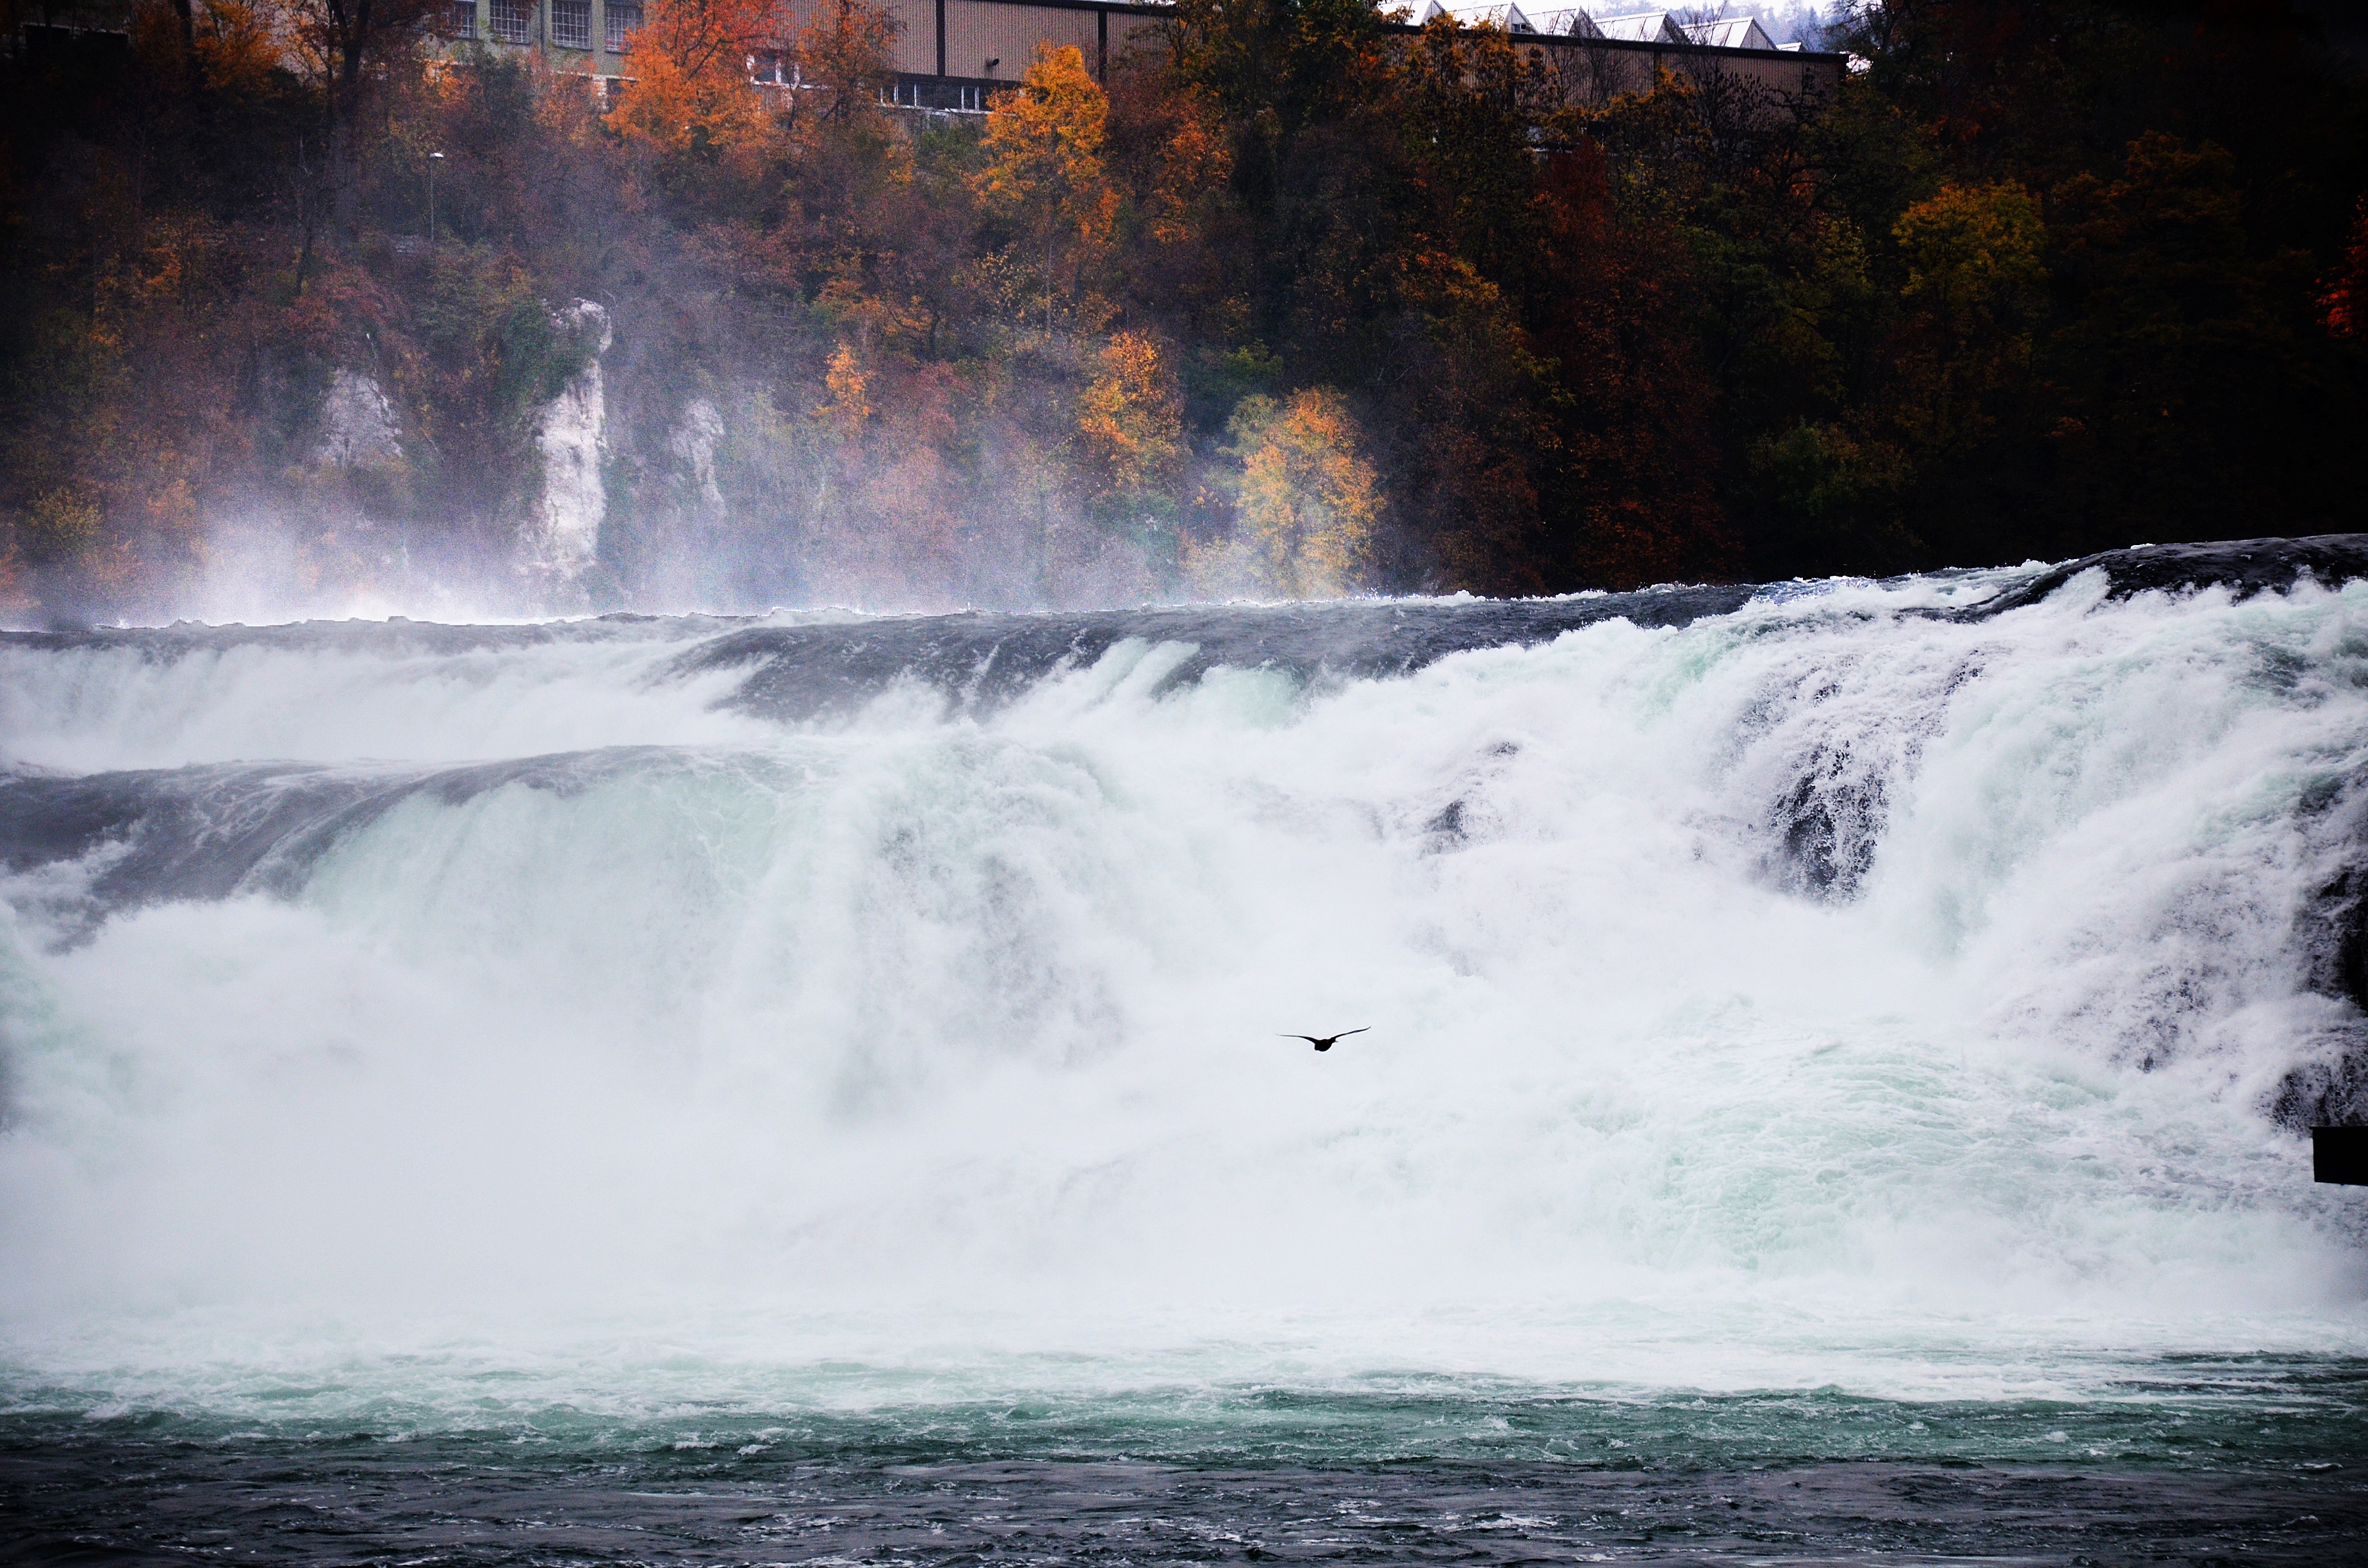
sea, coast, water, rock, ocean, waterfall, white, wave, wet, river, stream, green, autumn, rapid, body of water, trees, stones, germany, purity, water feature, the depth of the, landscape waterfall, atmospheric phenomenon, wind wave